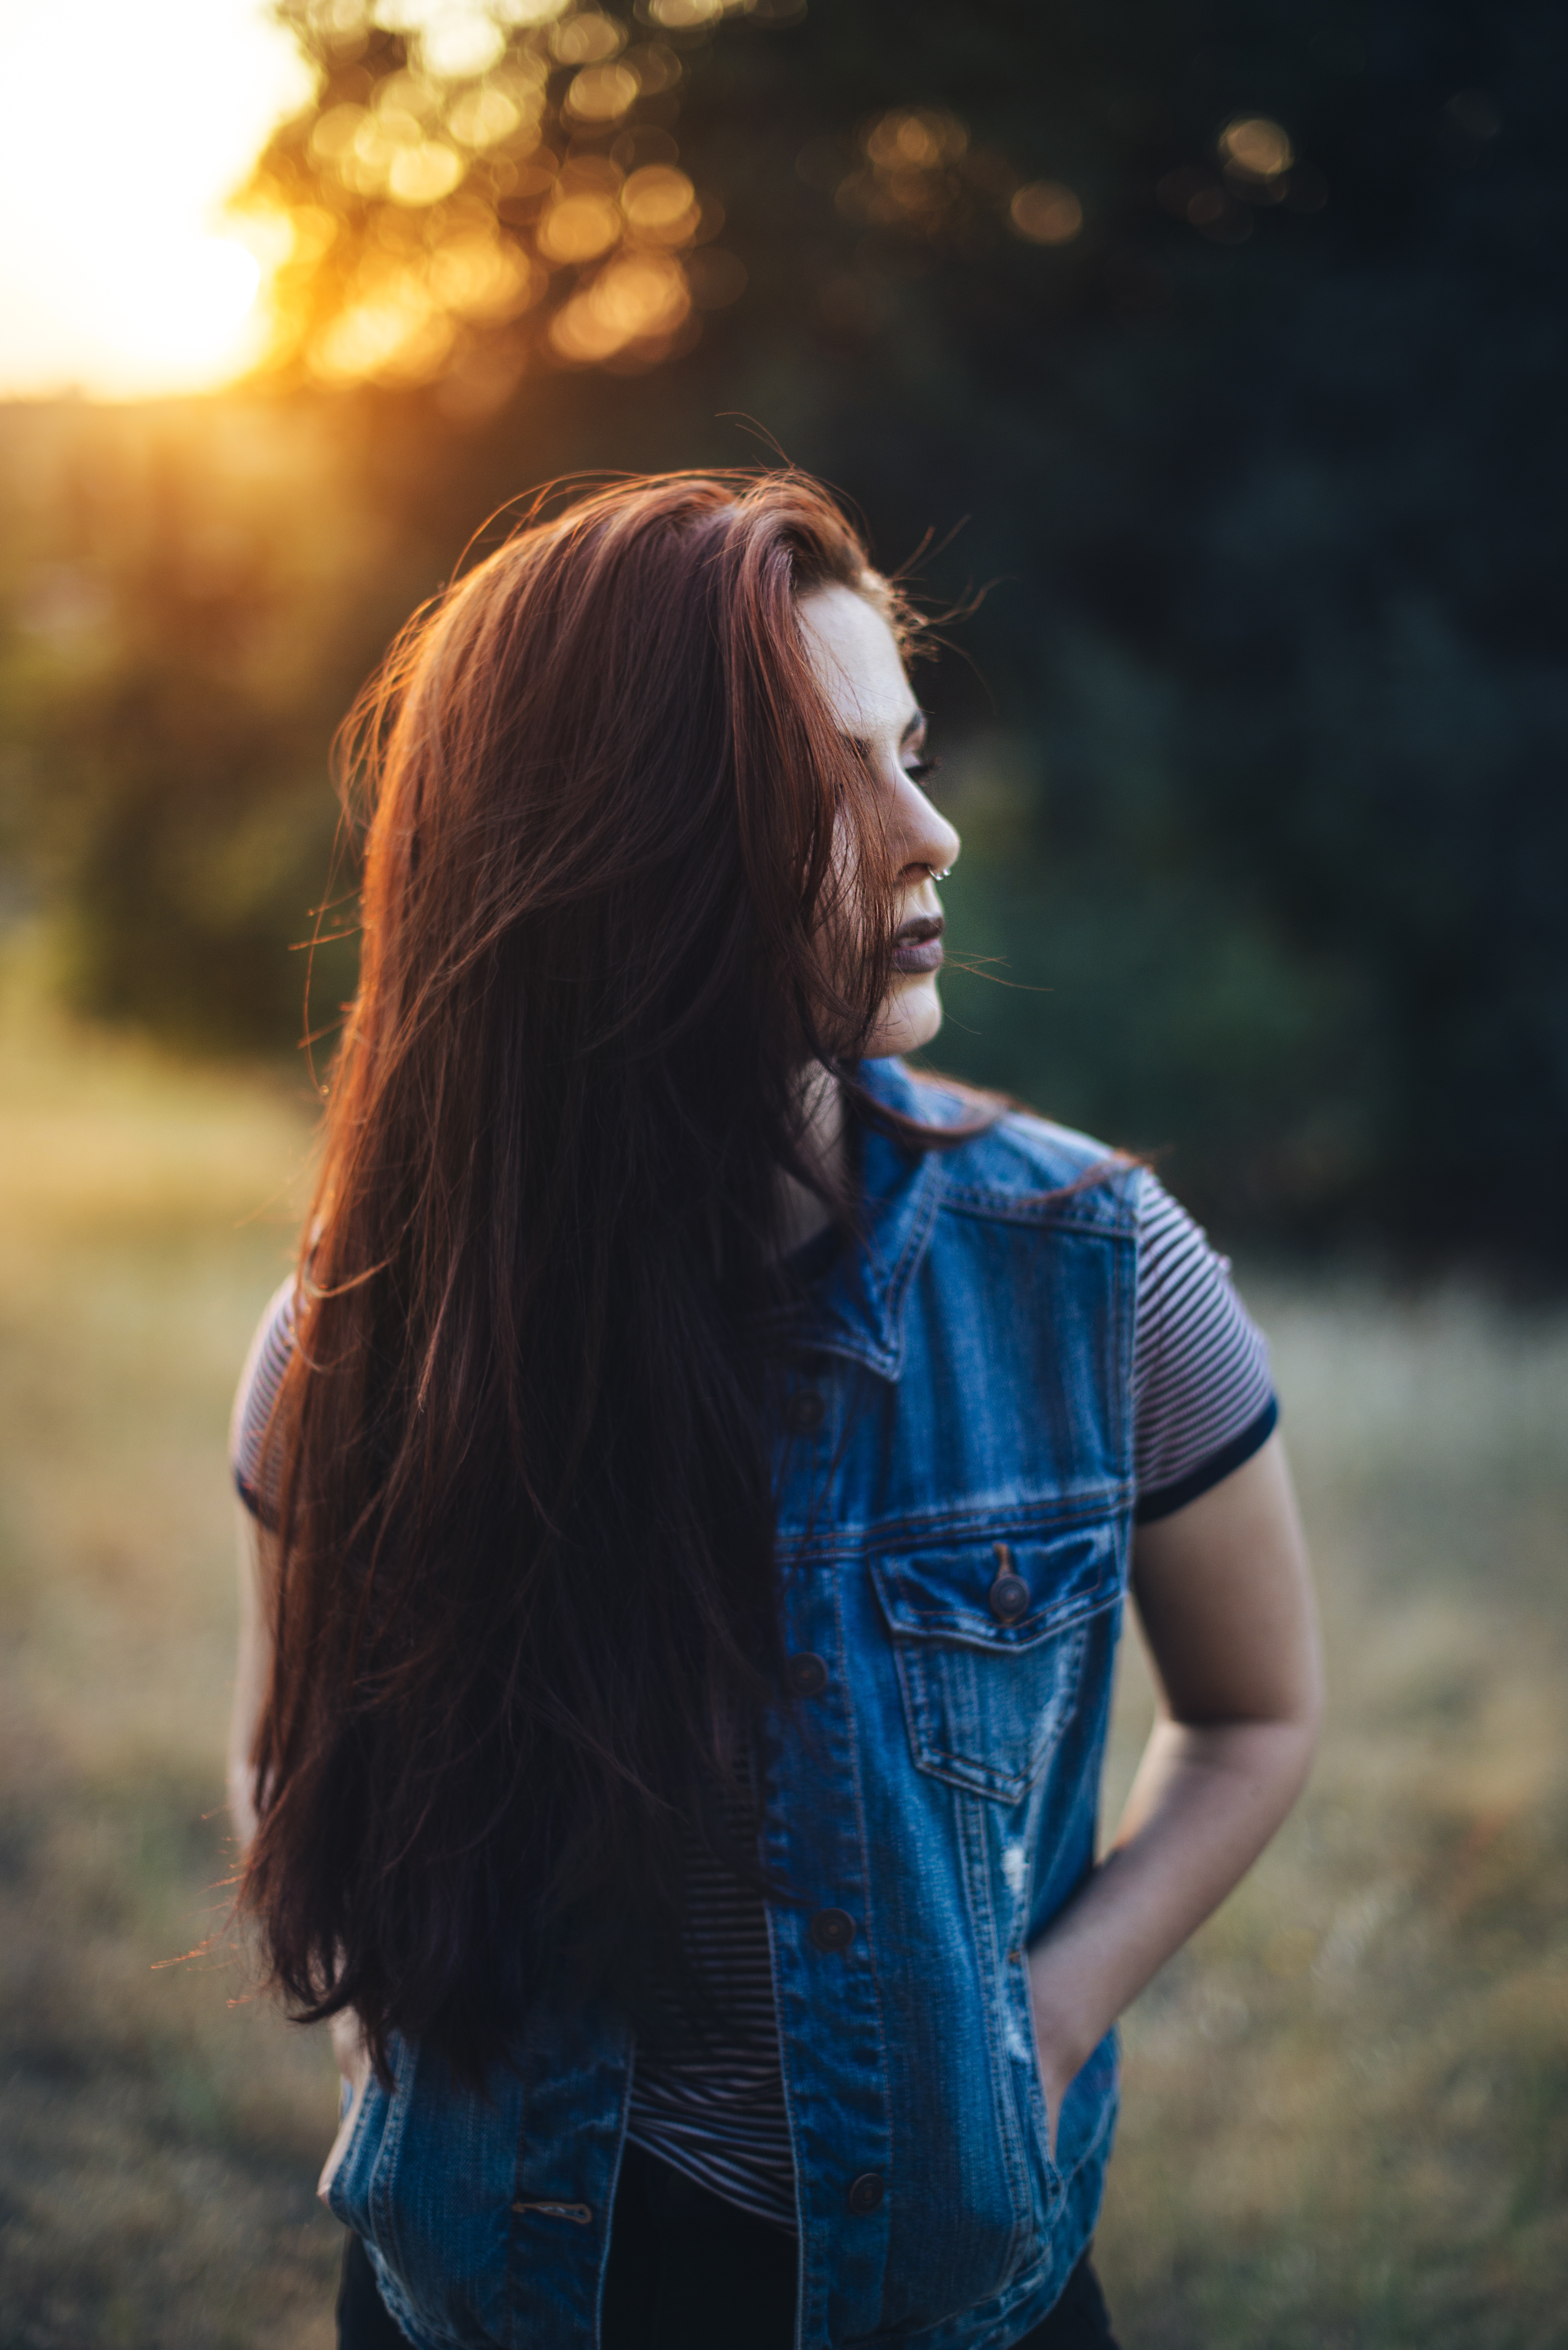
person, people, girl, woman, hair, photography, retro, sunlight, female, portrait, model, young, spring, autumn, fashion, blue, lady, lifestyle, season, hairstyle, hipster, long hair, face, fun, dress, happy, eye, photograph, beauty, joy, expression, emotional, style, joyful, emotions, emotion, adult, glamour, photo shoot, brown hair, portrait photography